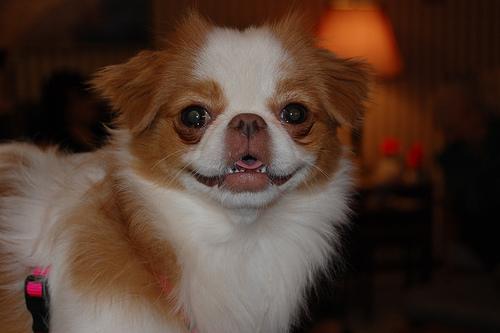
Breed: japanese chin